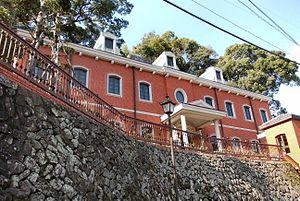
Le musée mémorial Siebold ouvre ses portes à Nagasaki en 1989 en l'honneur des grandes contributions de Philipp Franz von Siebold au développement des sciences modernes au Japon. Le bâtiment est calqué sur son ancienne maison de Leyde et se trouve à côté du site de sa clinique originale et d'un pensionnat connu sous le nom « Narutaki Juku ».